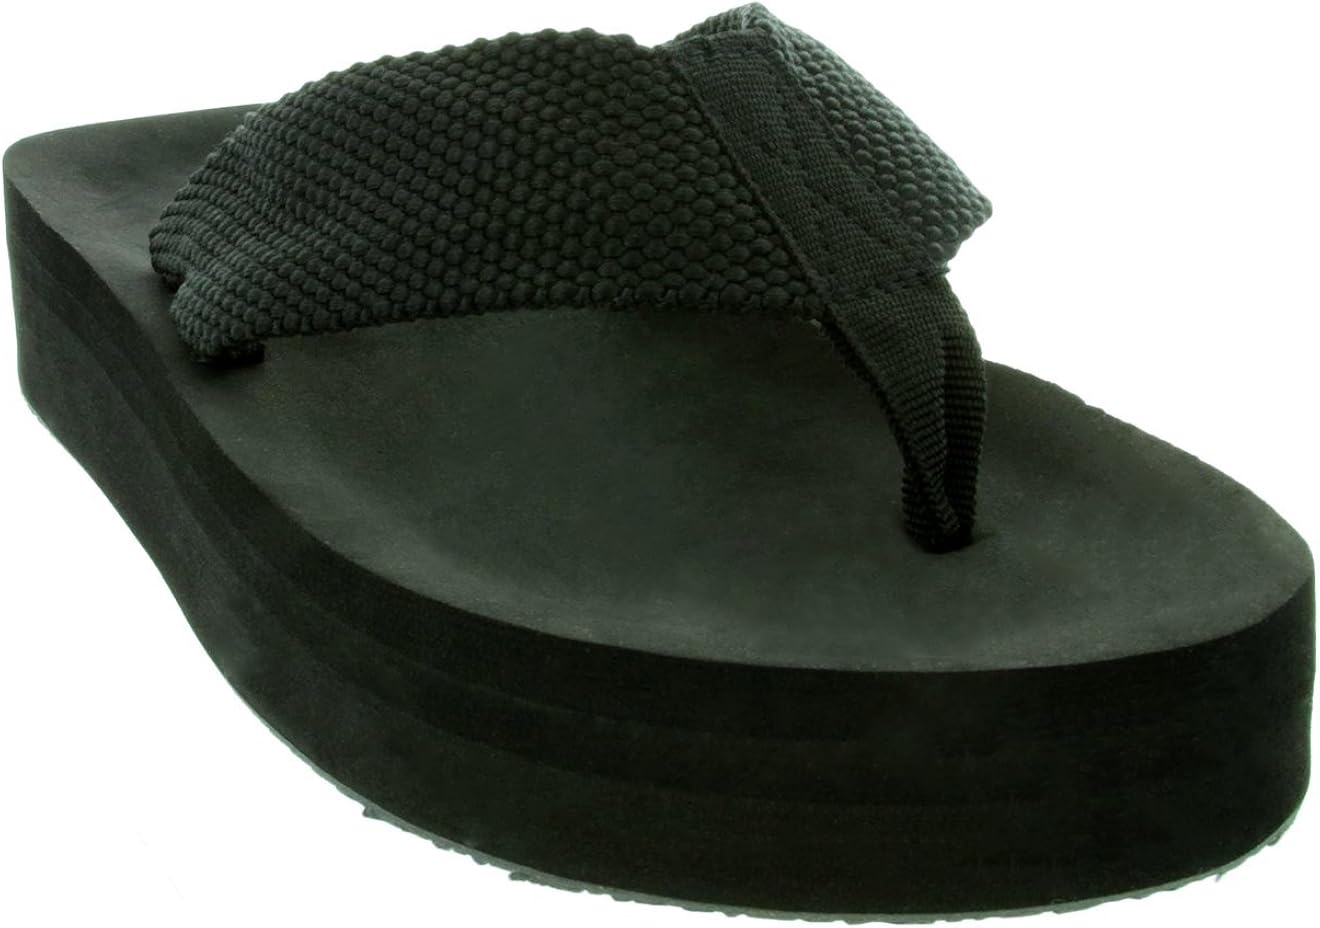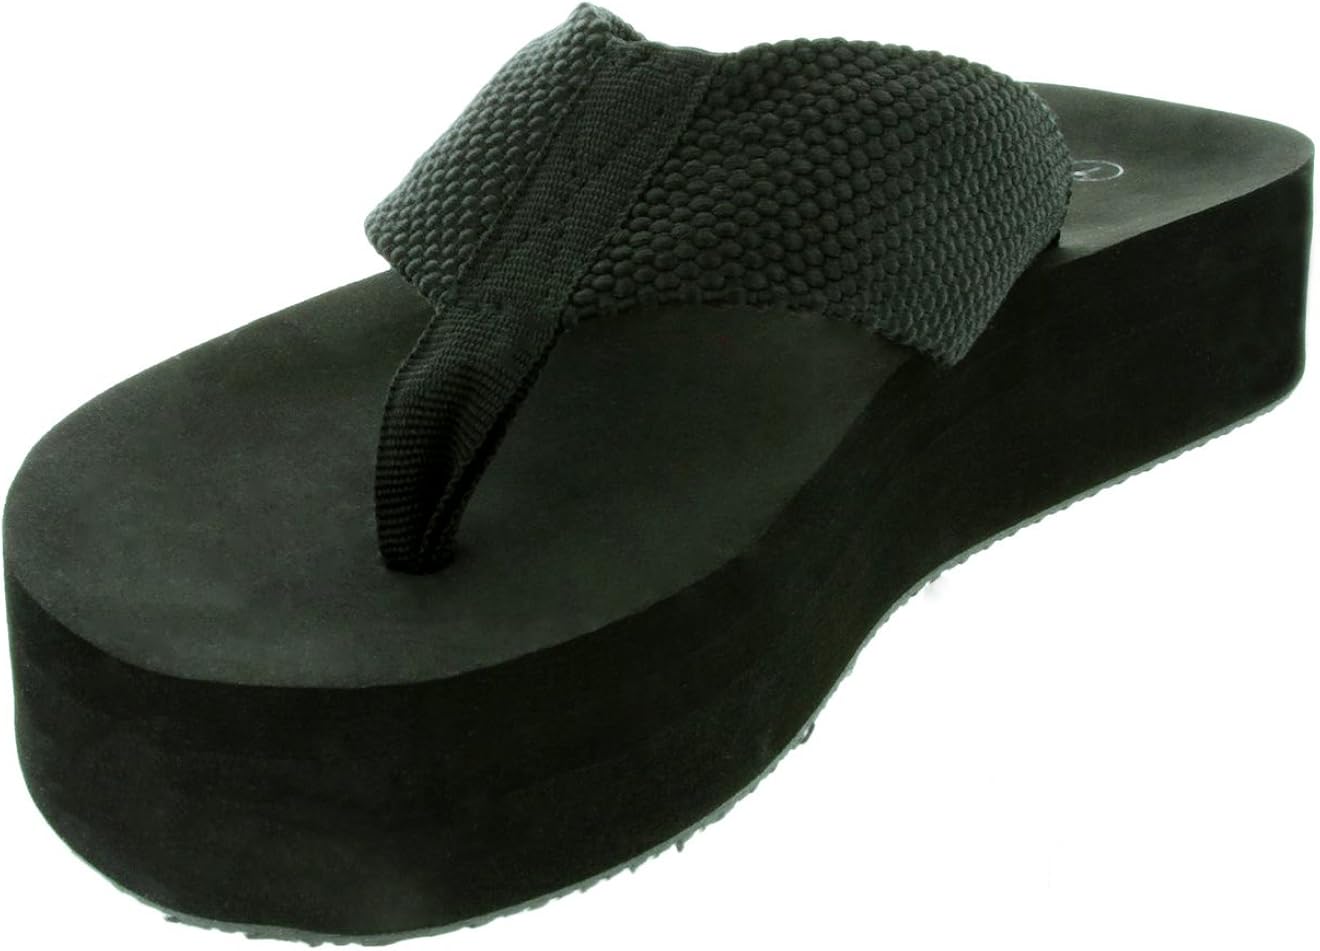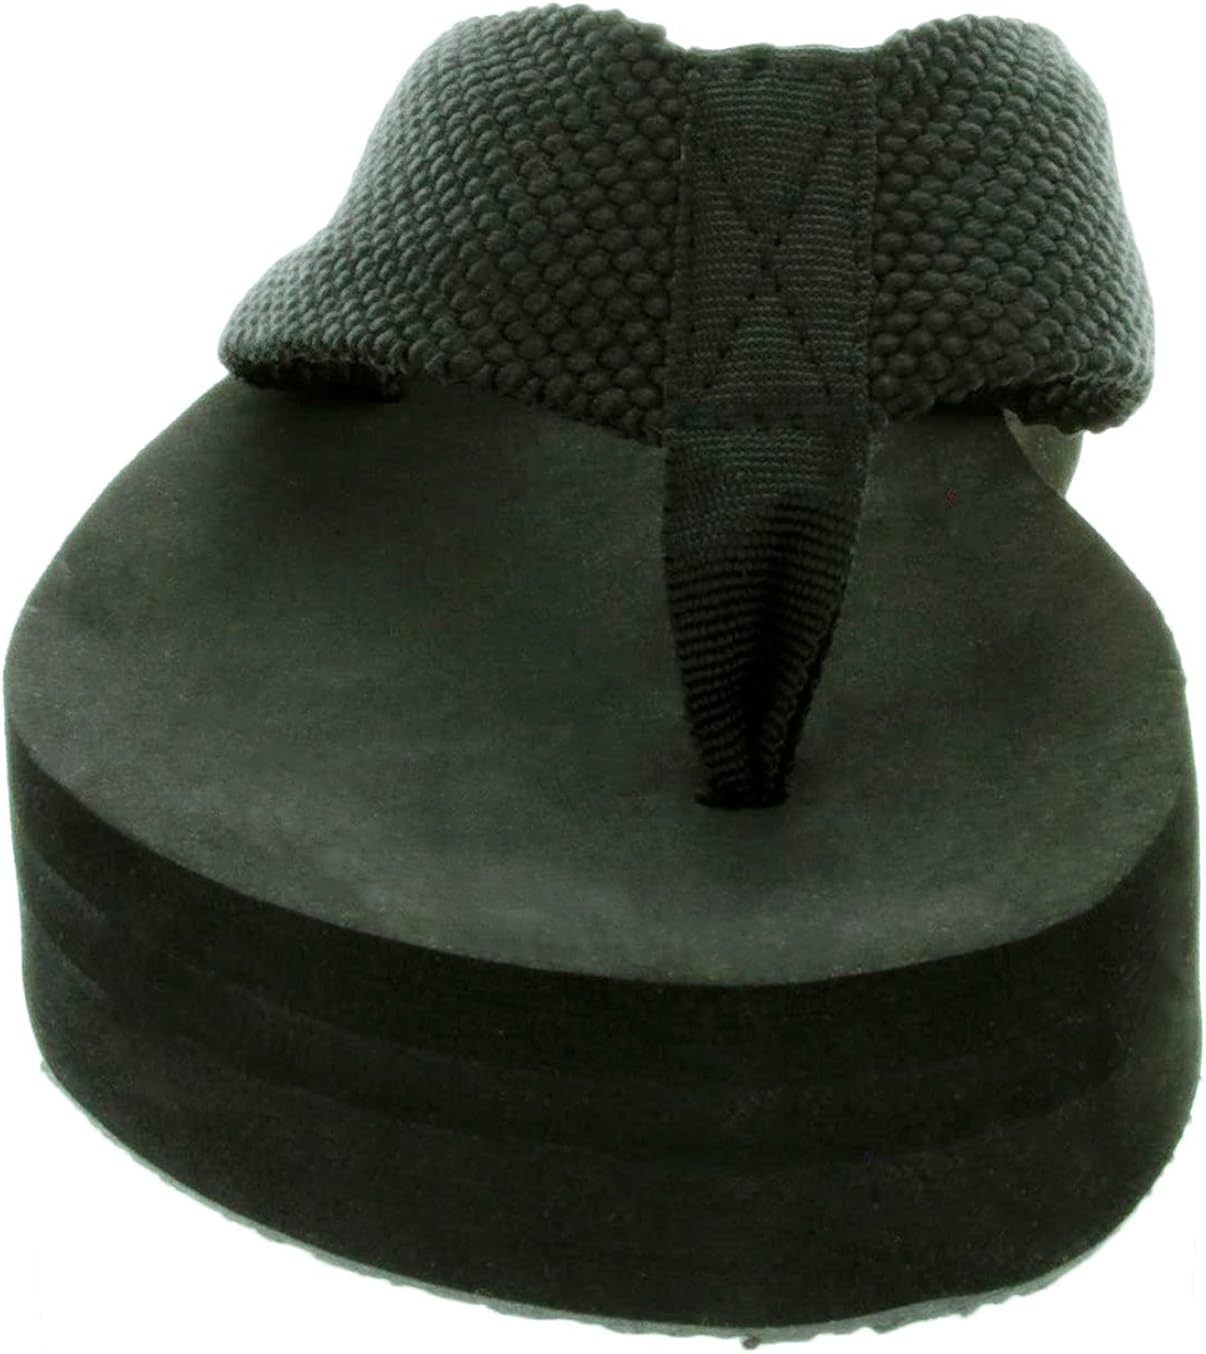
Belts.com Gino 3-Womens Black Light Weight Flip Flop Sandal with Thick Strap
Category: AMAZON FASHION
Description: 1.5" high platform flip flop featuring a black woven soft nylon canvas mesh strap that is 1.5" wide for good grip and comfort. A great pair of flip flops for casual everyday wear, grounded with a lightweight contoured foot bed for added comfort.
Features: Nylon | Rubber sole | Heel measures approximately 1.5 inches" | Womens Black Light Weight Flip Flop With Wide Strap For Comfort | Perfect sandal for the spring or summer, with jeans or shorts | Features thick sole, and soft wide strap | Dimensions: 1 1/2" Heel and curves down to 1 1/8" toe height. Strap width 1 1/2"